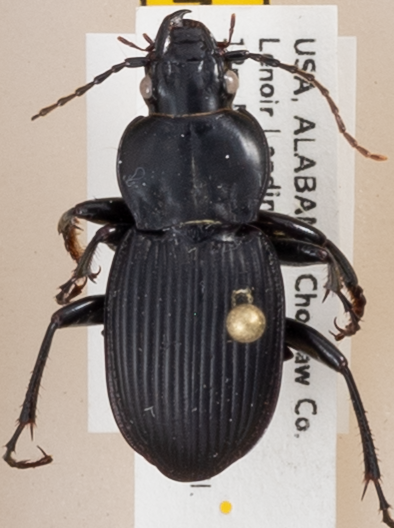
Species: Cyclotrachelus sodalis
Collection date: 2017-06-07
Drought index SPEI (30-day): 0.246
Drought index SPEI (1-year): -0.656
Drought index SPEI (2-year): -0.212